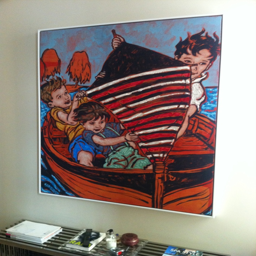
painting by person in a bedroom styled by person .